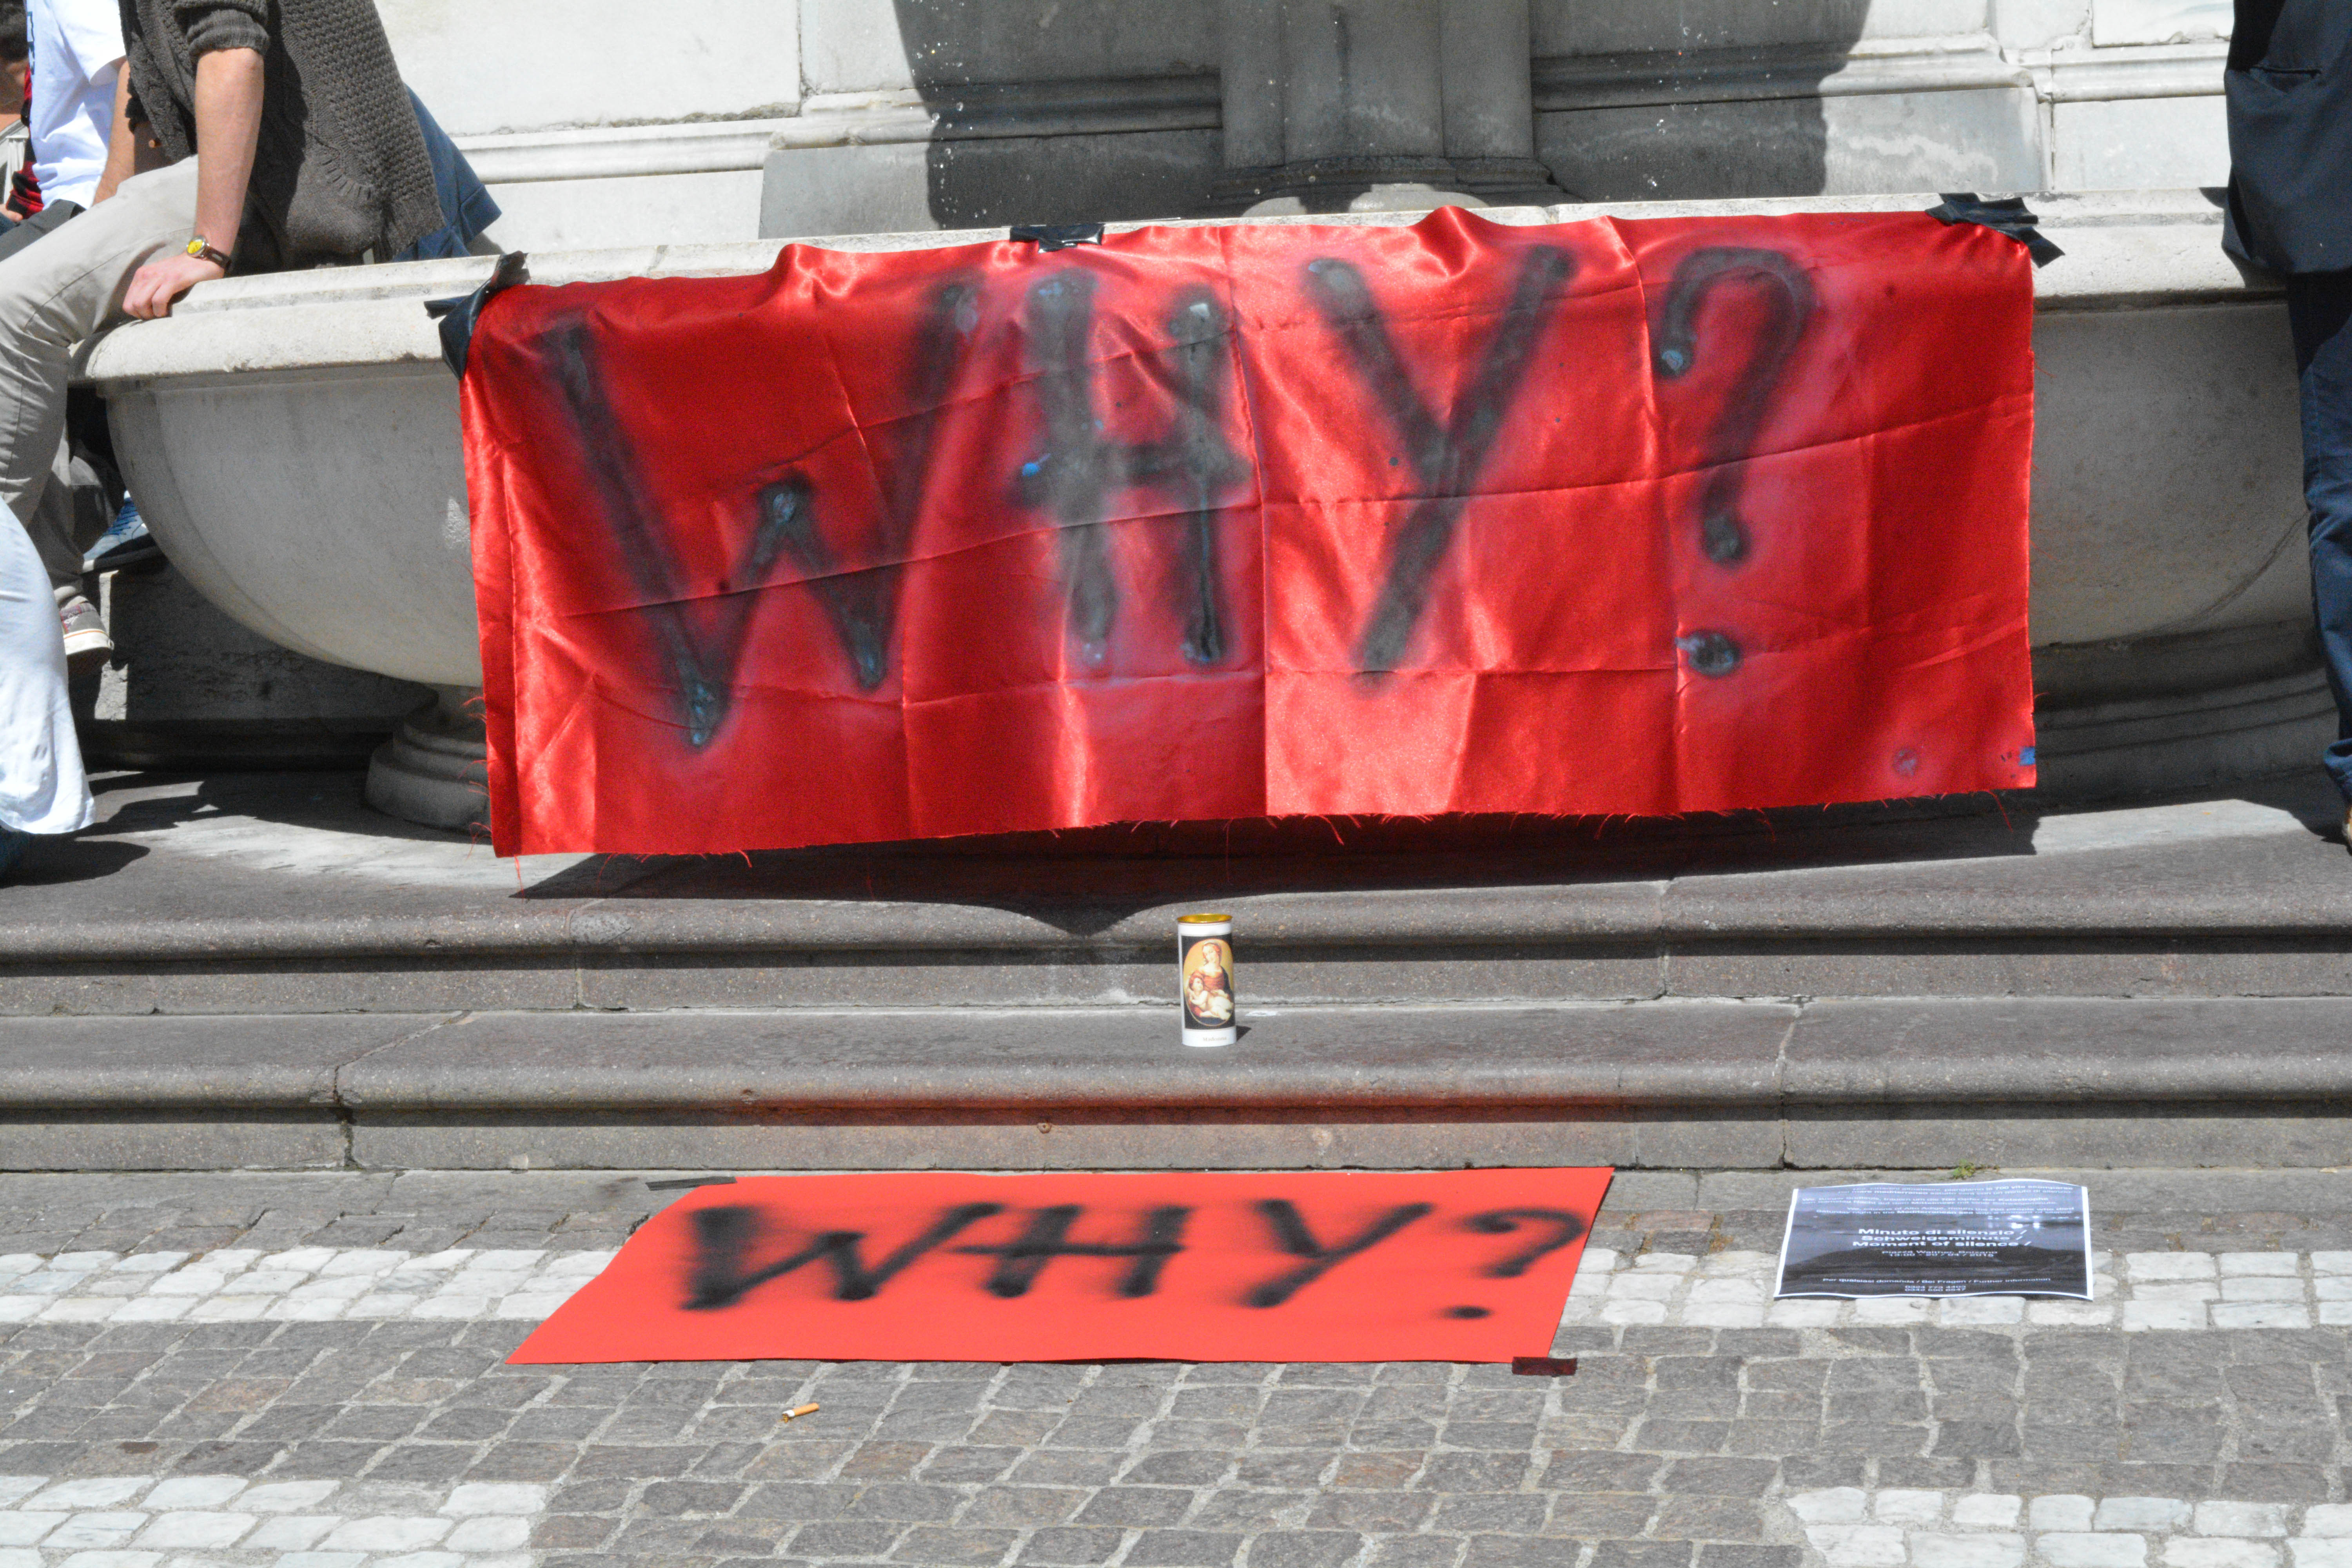
advertising, red, vehicle, banner